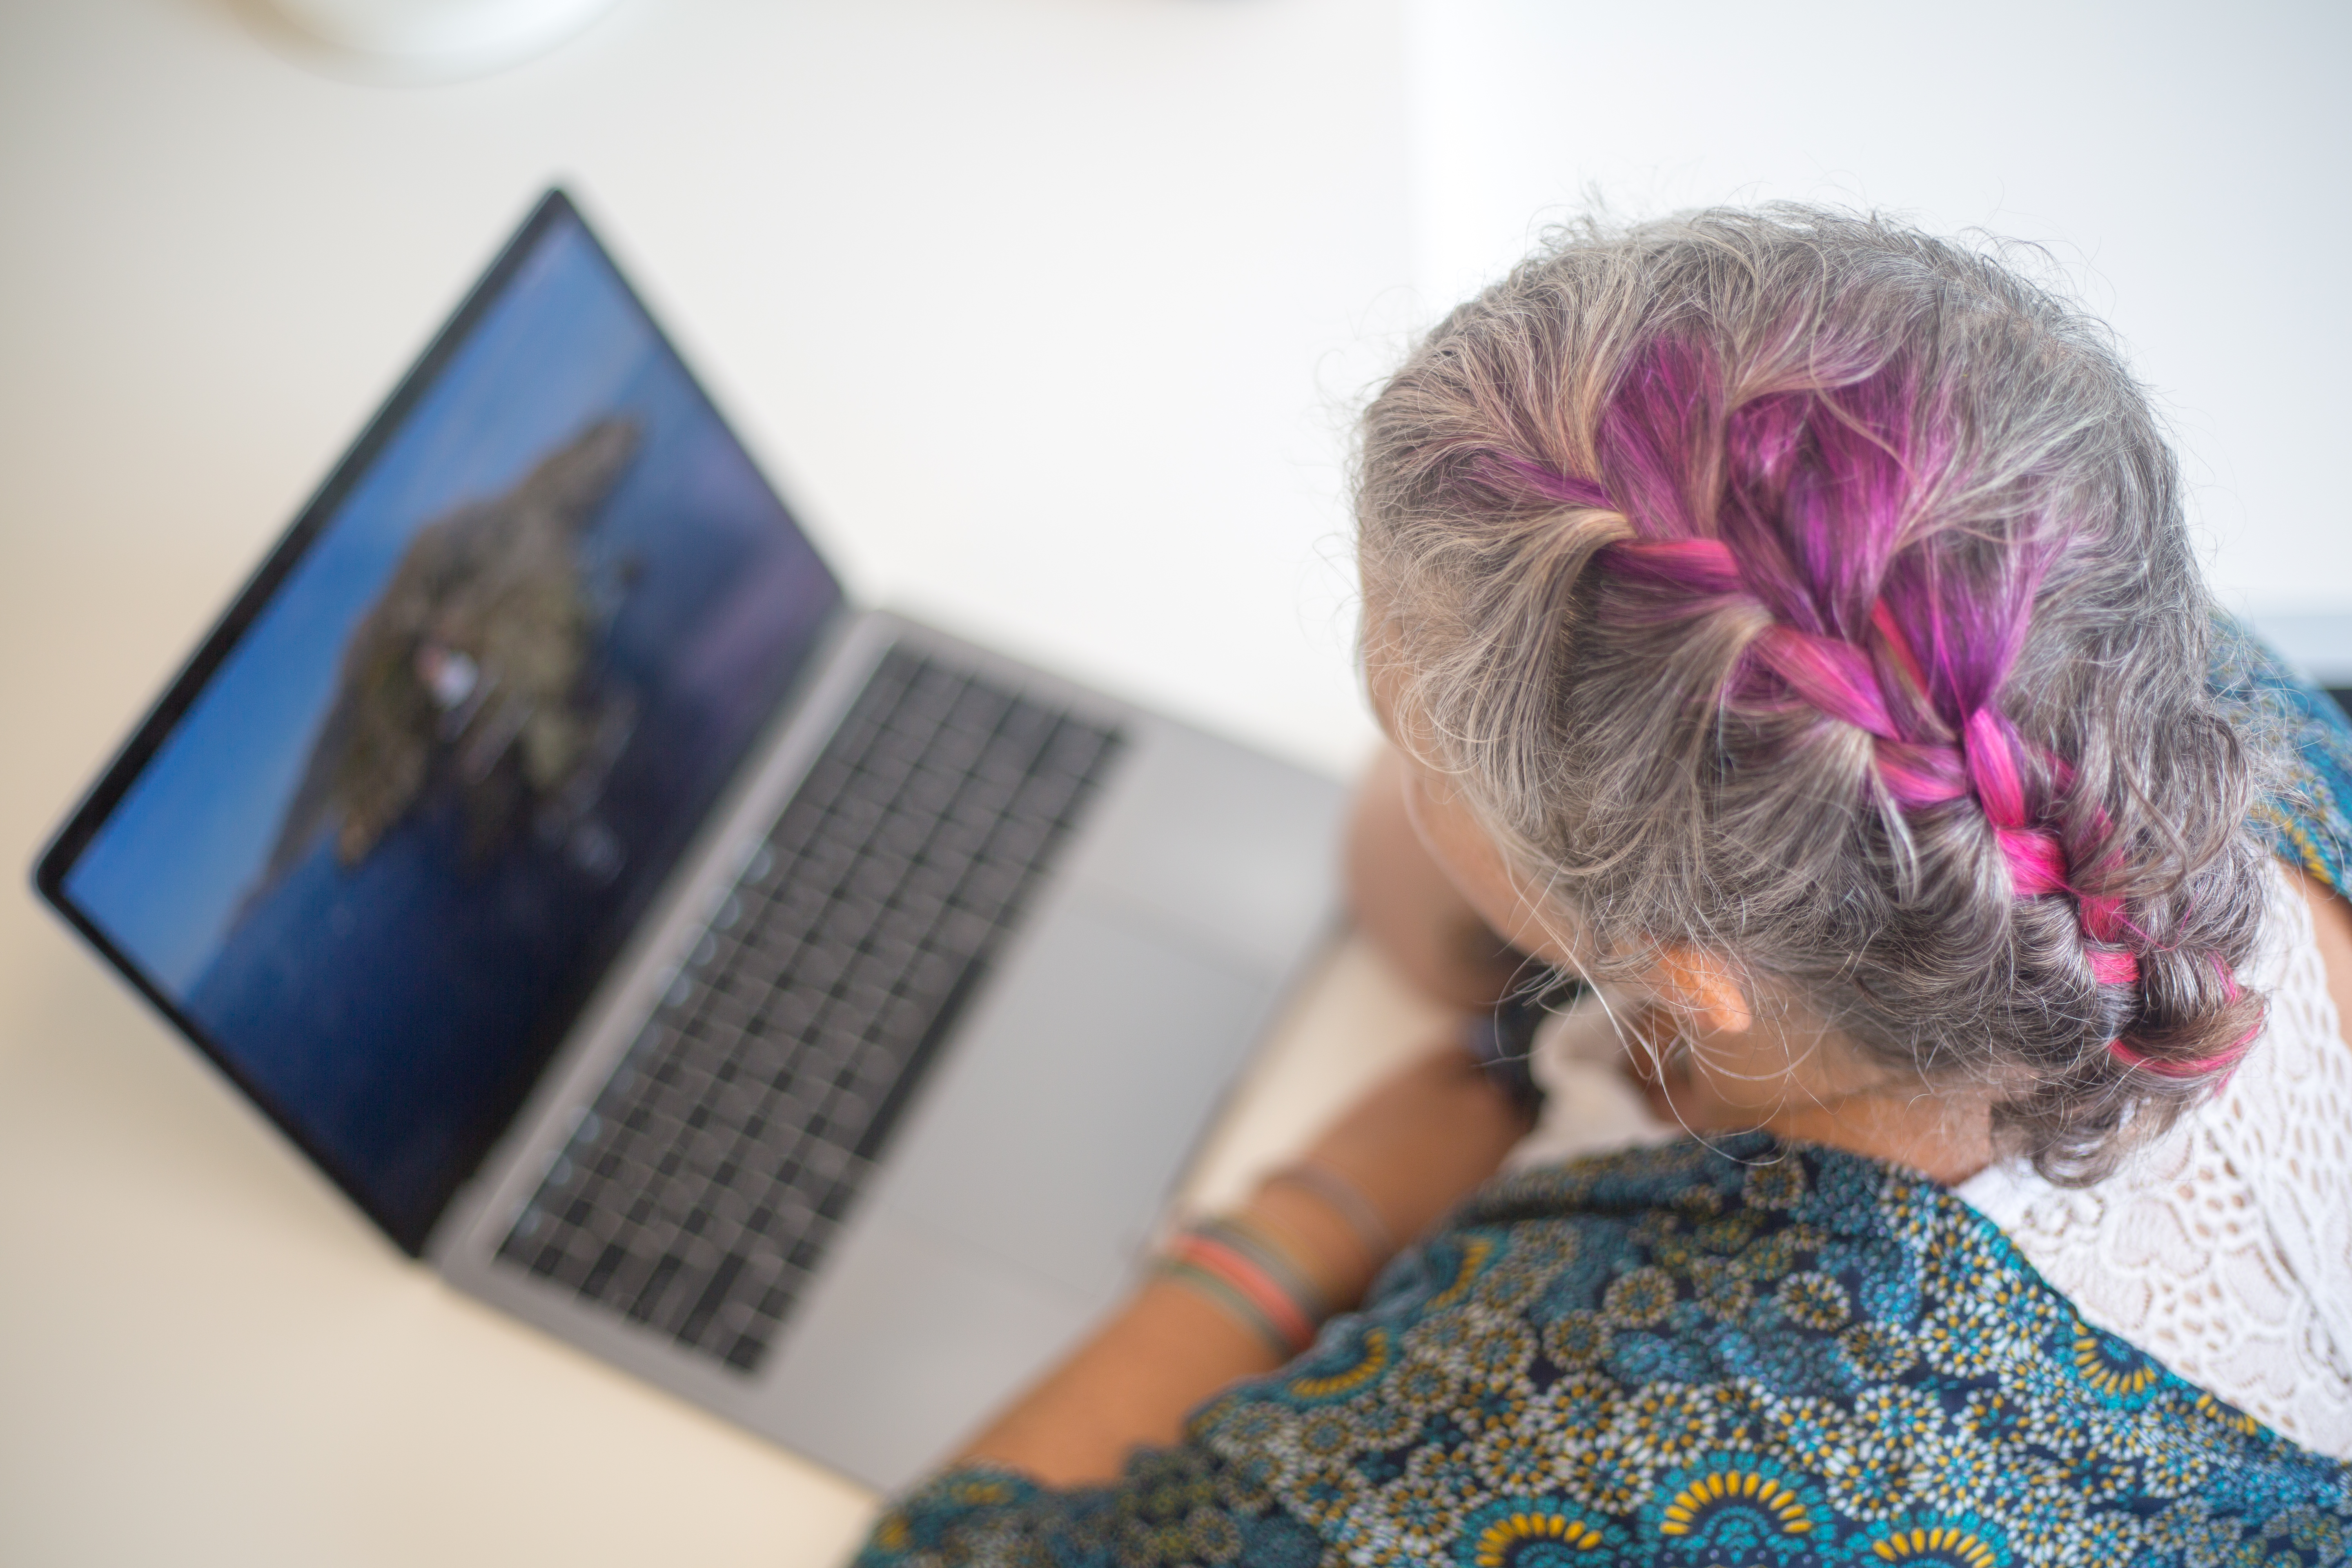
personal computer, computer, laptop, netbook, purple, azure, eyelash, computer keyboard, bun, input device, eyewear, headpiece, fun, chignon, fashion design, leisure, headband, gadget, fashion accessory, room, hair accessory, jewellery, magenta, visual arts, pattern, hair coloring, child, wool, display device, job, thread